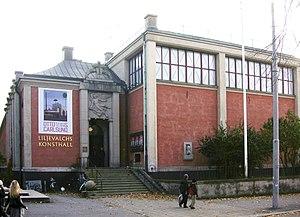
Liljevalchs konsthall est une galerie d'art située sur l'île de Djurgården à Stockholm. Elle a ouvert ses portes en 1916 dans un bâtiment construit par l'architecte Carl Bergsten, et est actuellement la propriété de la ville de Stockholm.